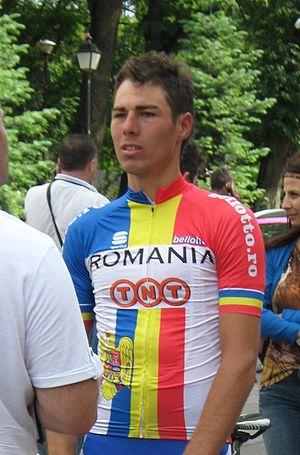
Andrei Nechita, né le 29 mai 1988 à Vaslui, est un coureur cycliste roumain.